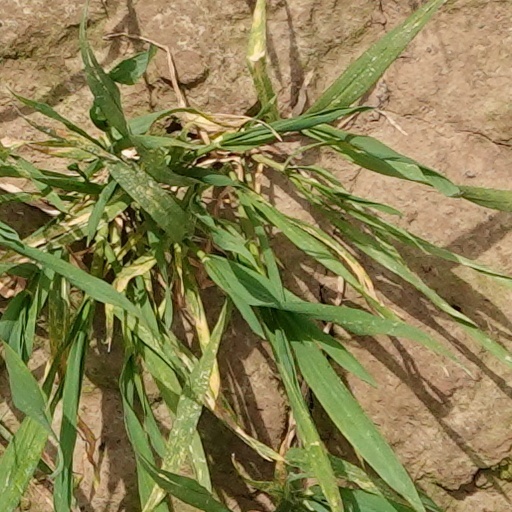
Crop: wheat